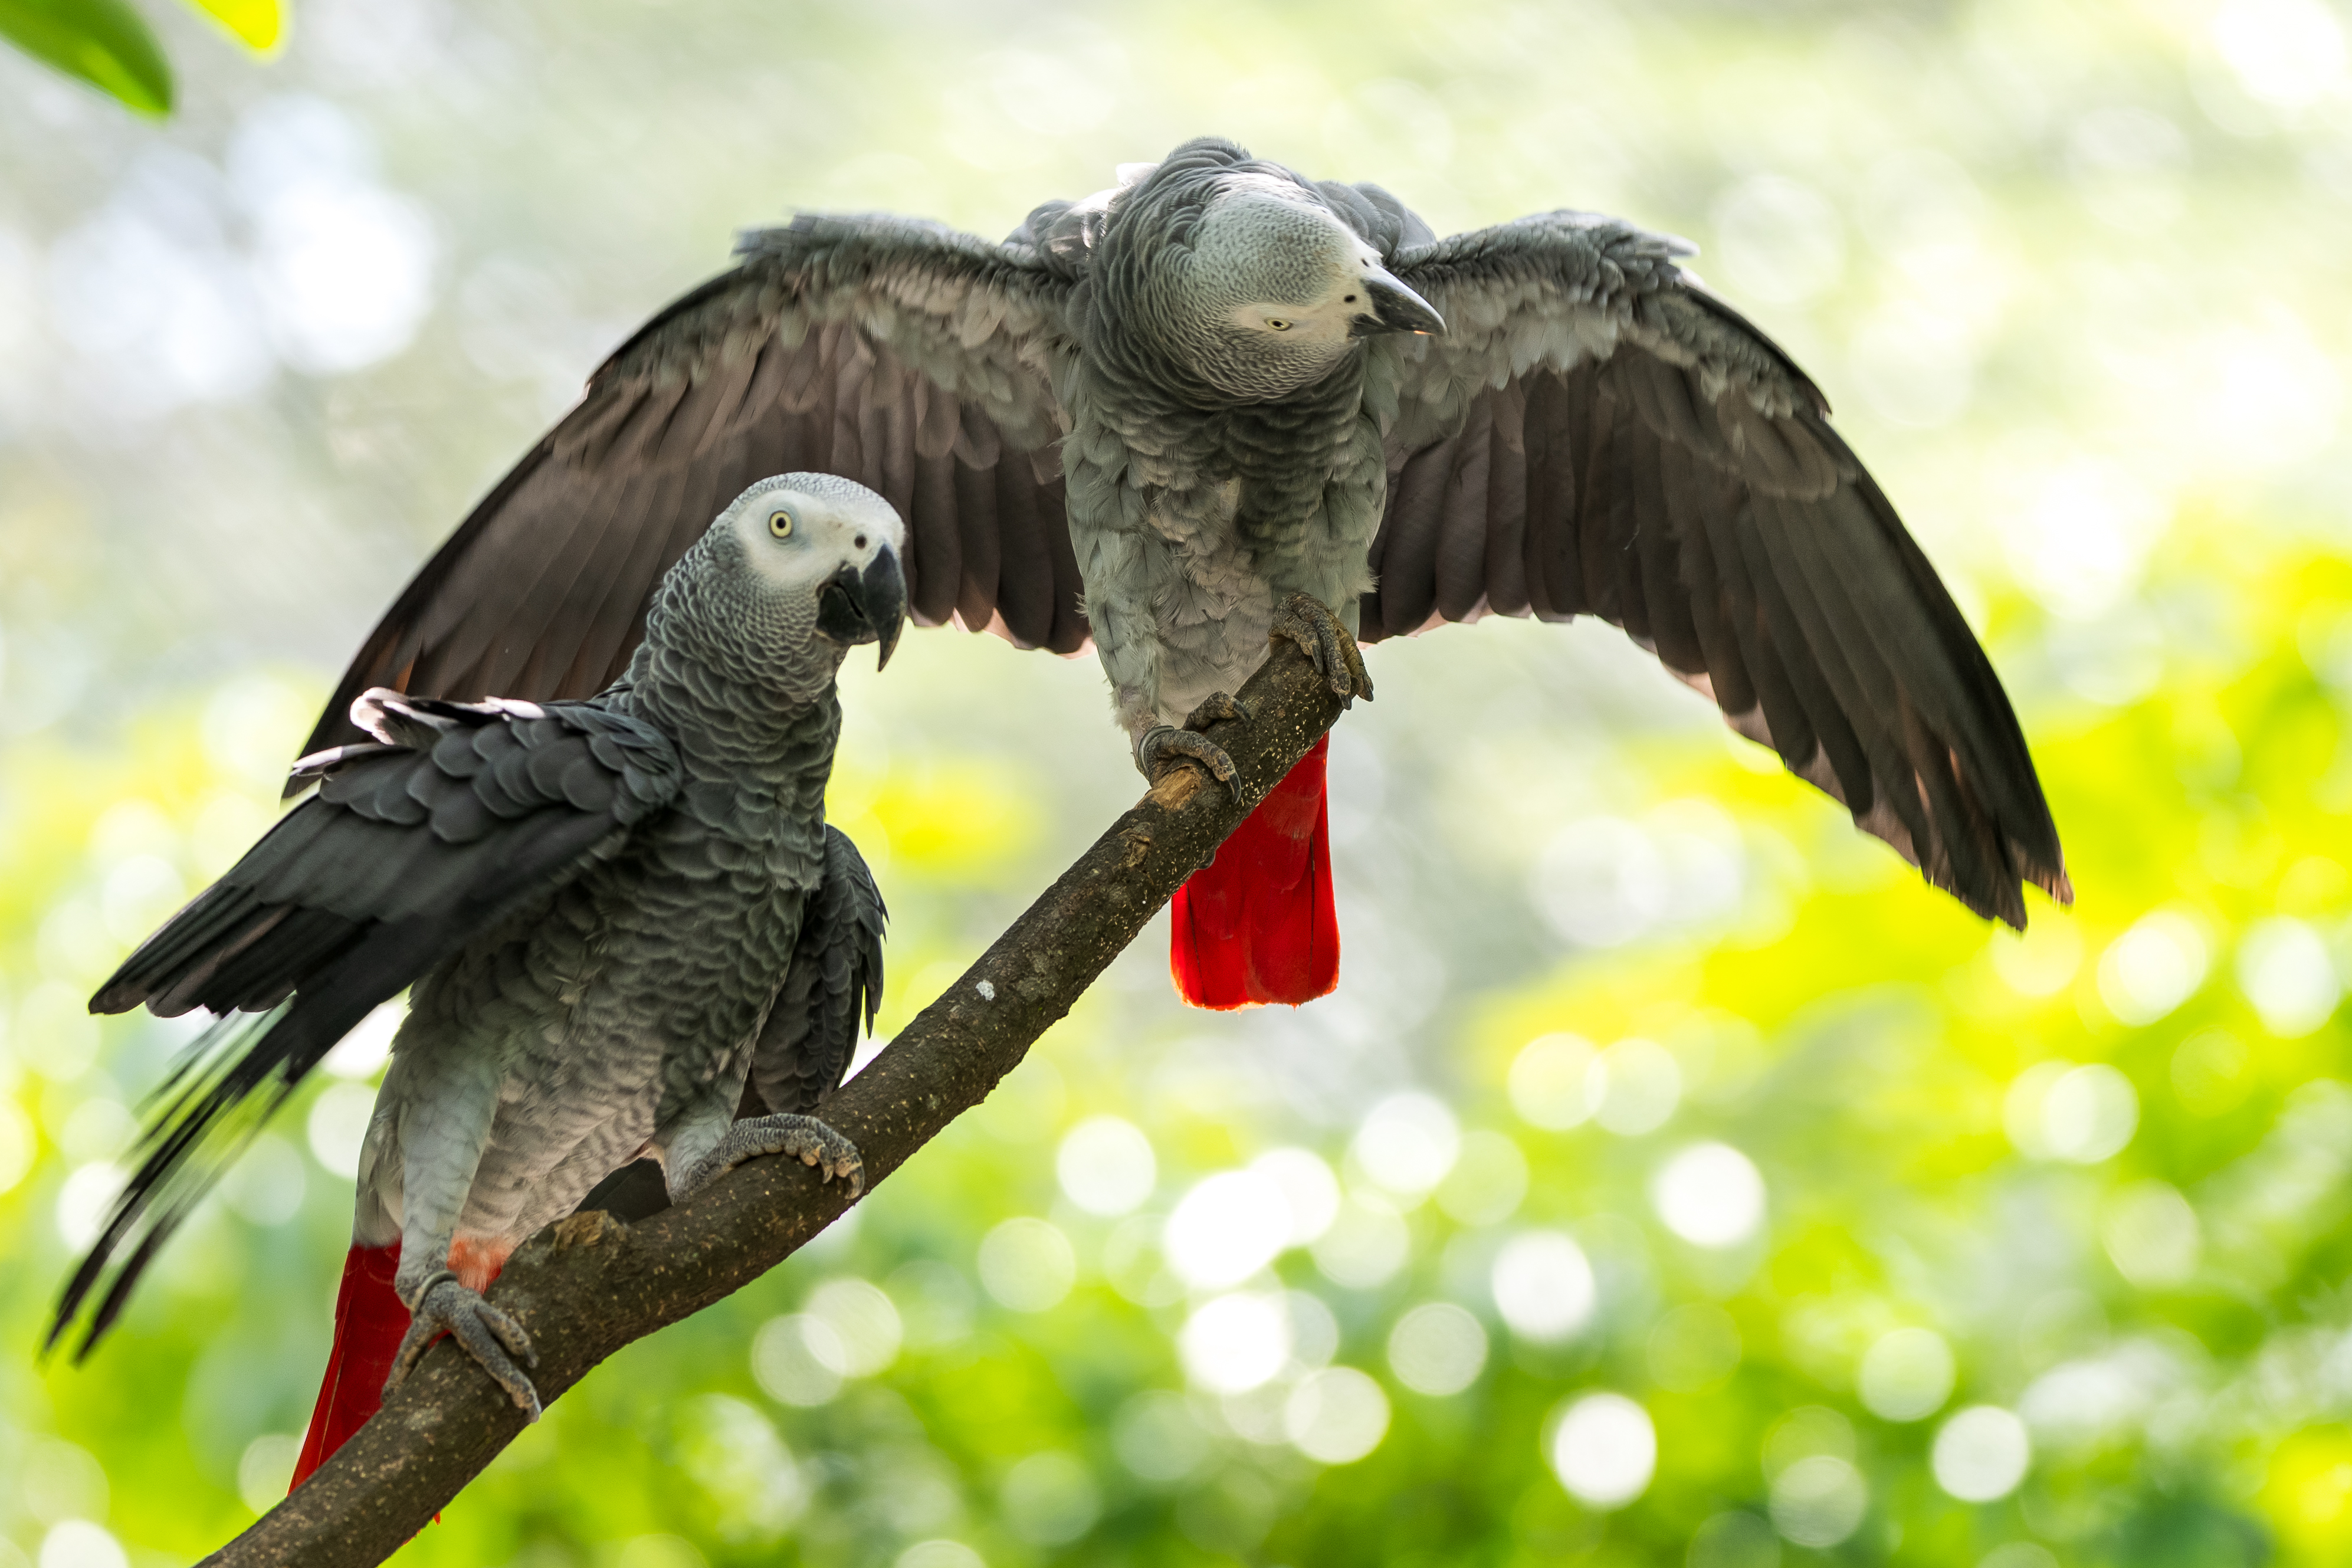
brown, throated, sunbird, bird, vertebrate, beak, wing, wildlife, organism, kite, falconiformes, plant, tail, accipitriformes, feather, bird of prey